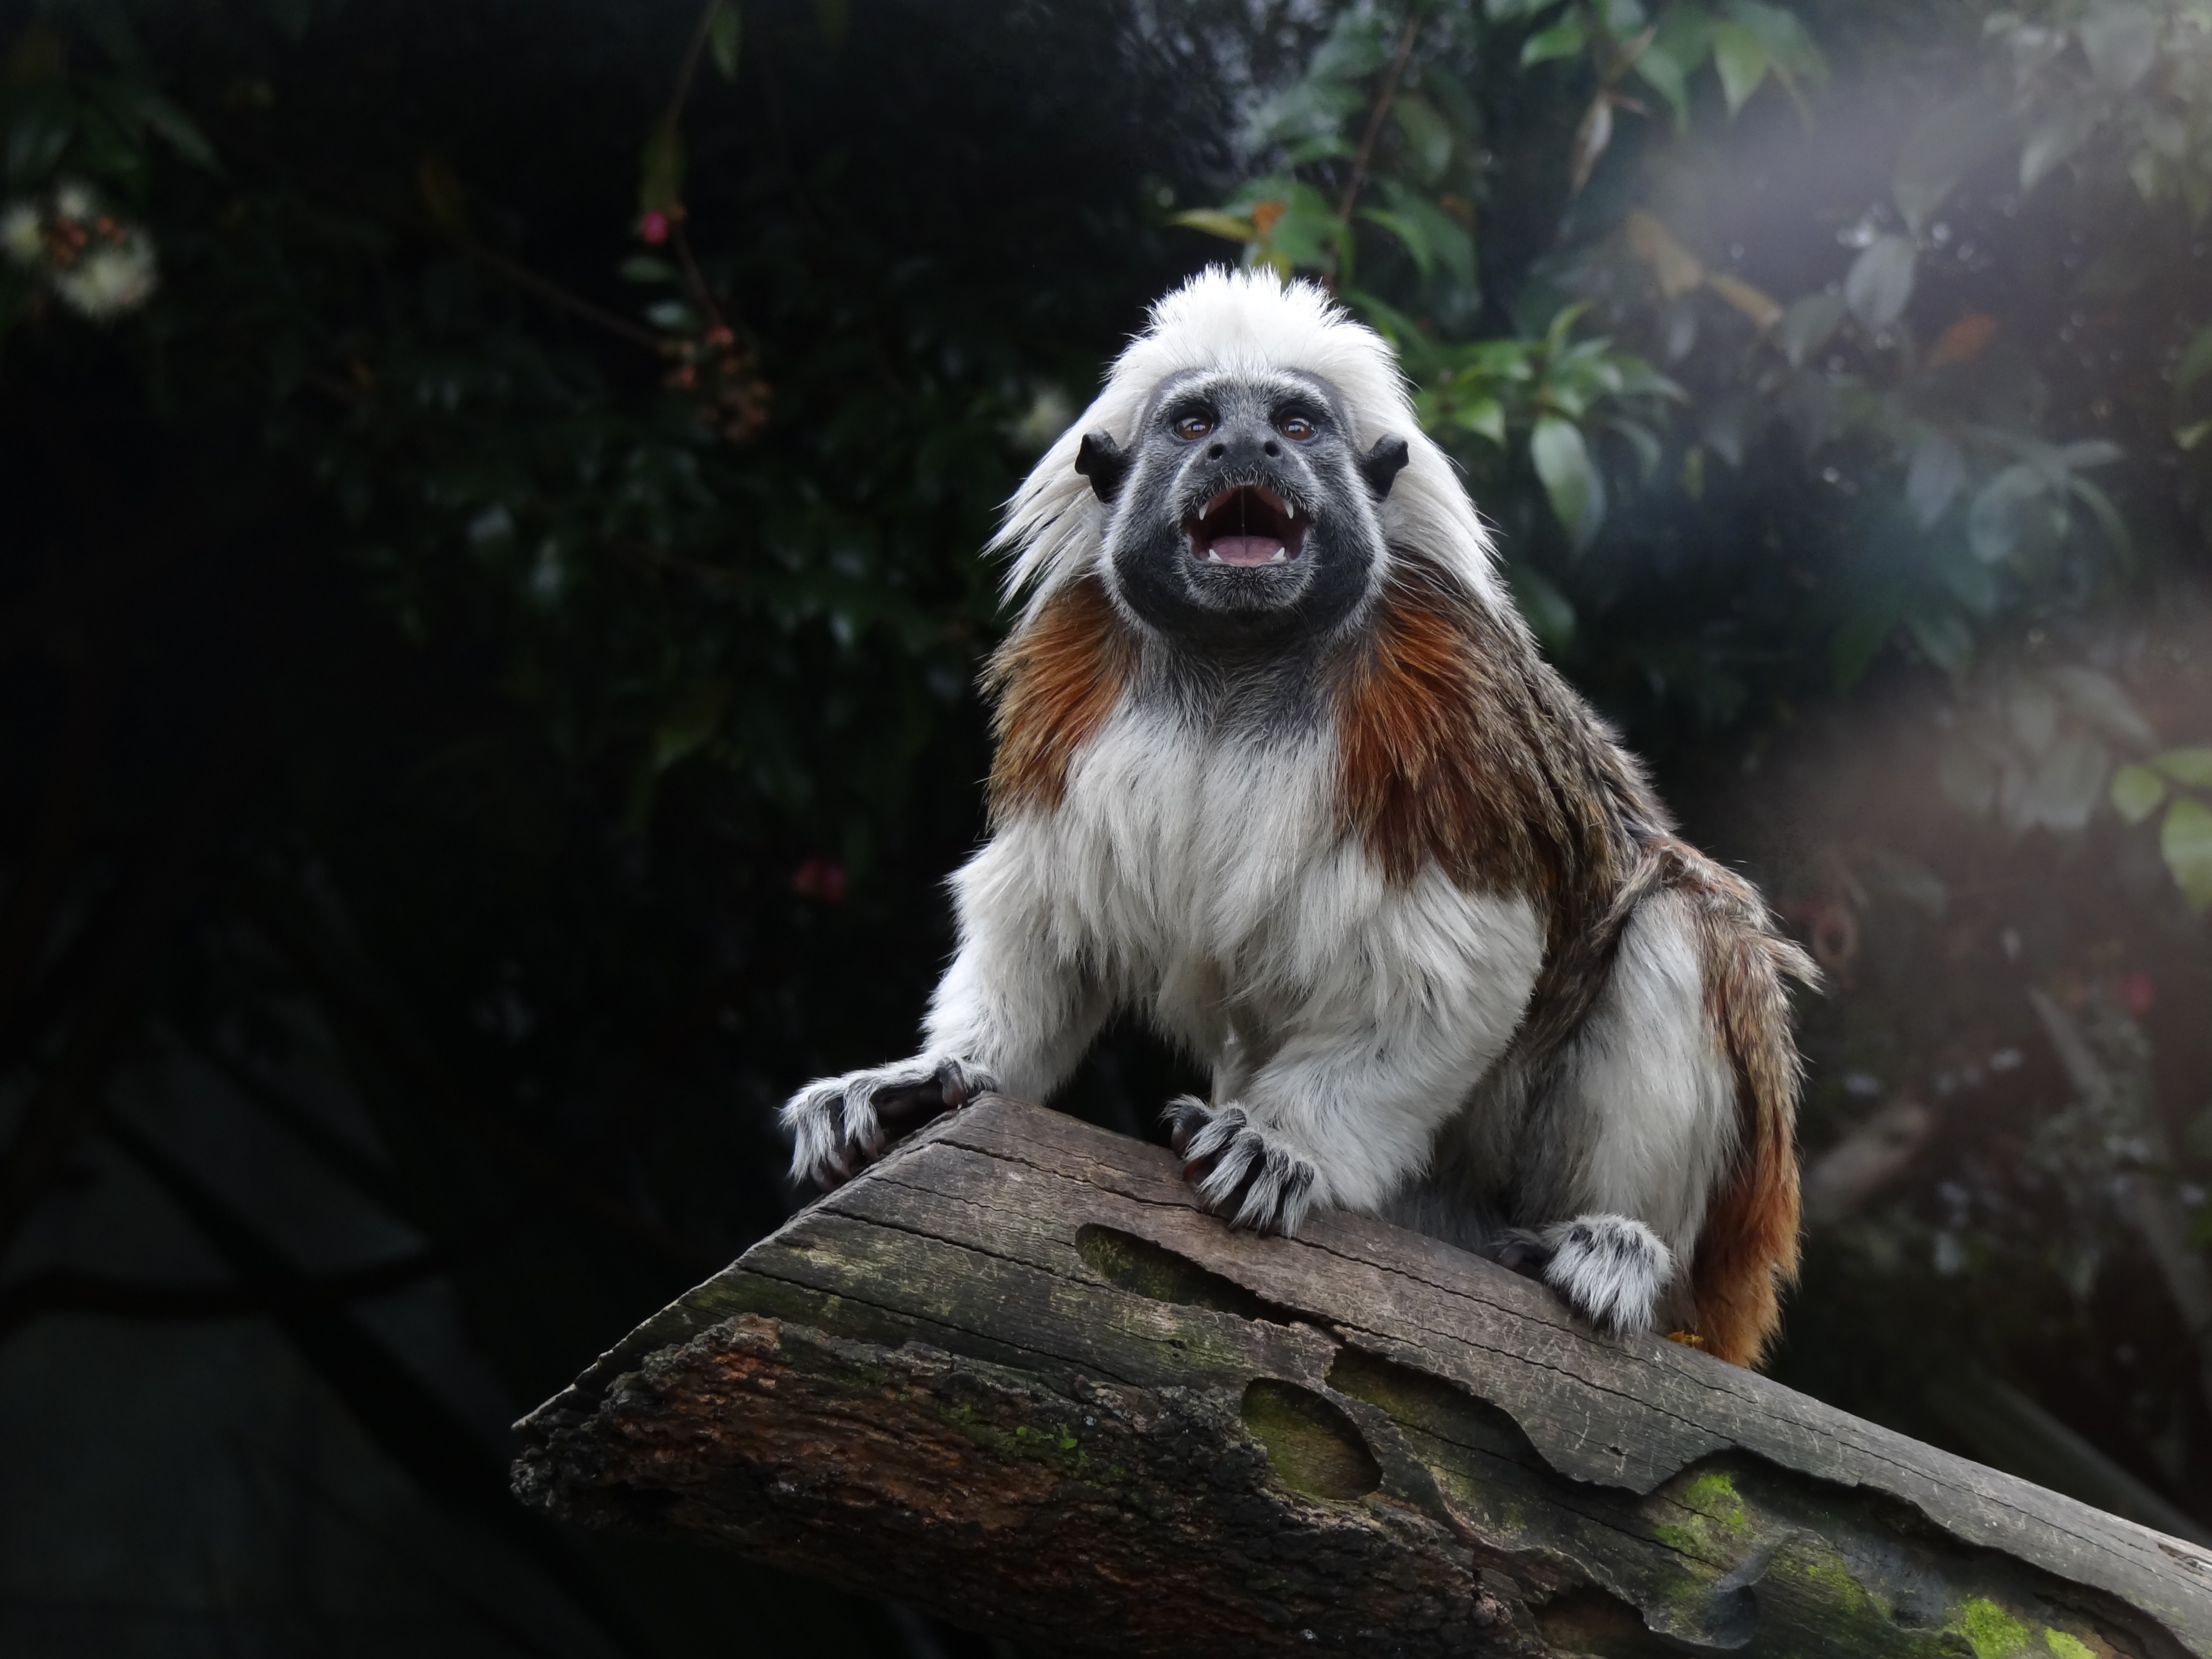
animal, zoo, mammal, monkey, fauna, primate, close up, vertebrate, tamarin, cotton top, saguinus oedipus